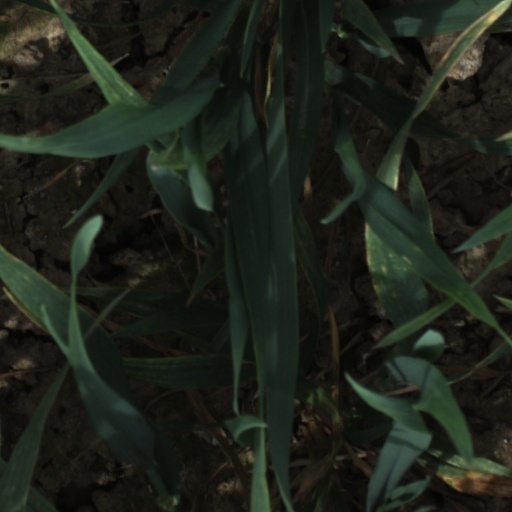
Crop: wheat